Dolmio

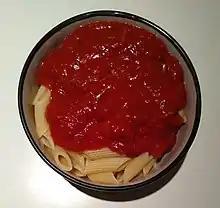
Dolmio pasta sauce

Dolmio is the brand name of a range of pasta sauces made by Mars, Incorporated. The range includes jars of sauces and ready-meal style packets and stir-ins. The company is marketed in television commercials and other media by puppets, known as "The Dolmio Family", who also feature on the packaging, The Dolmio Family were introduced in Australia and New Zealand in 1987 and were portrayed by actors before being re-introduced as puppets in 2003.